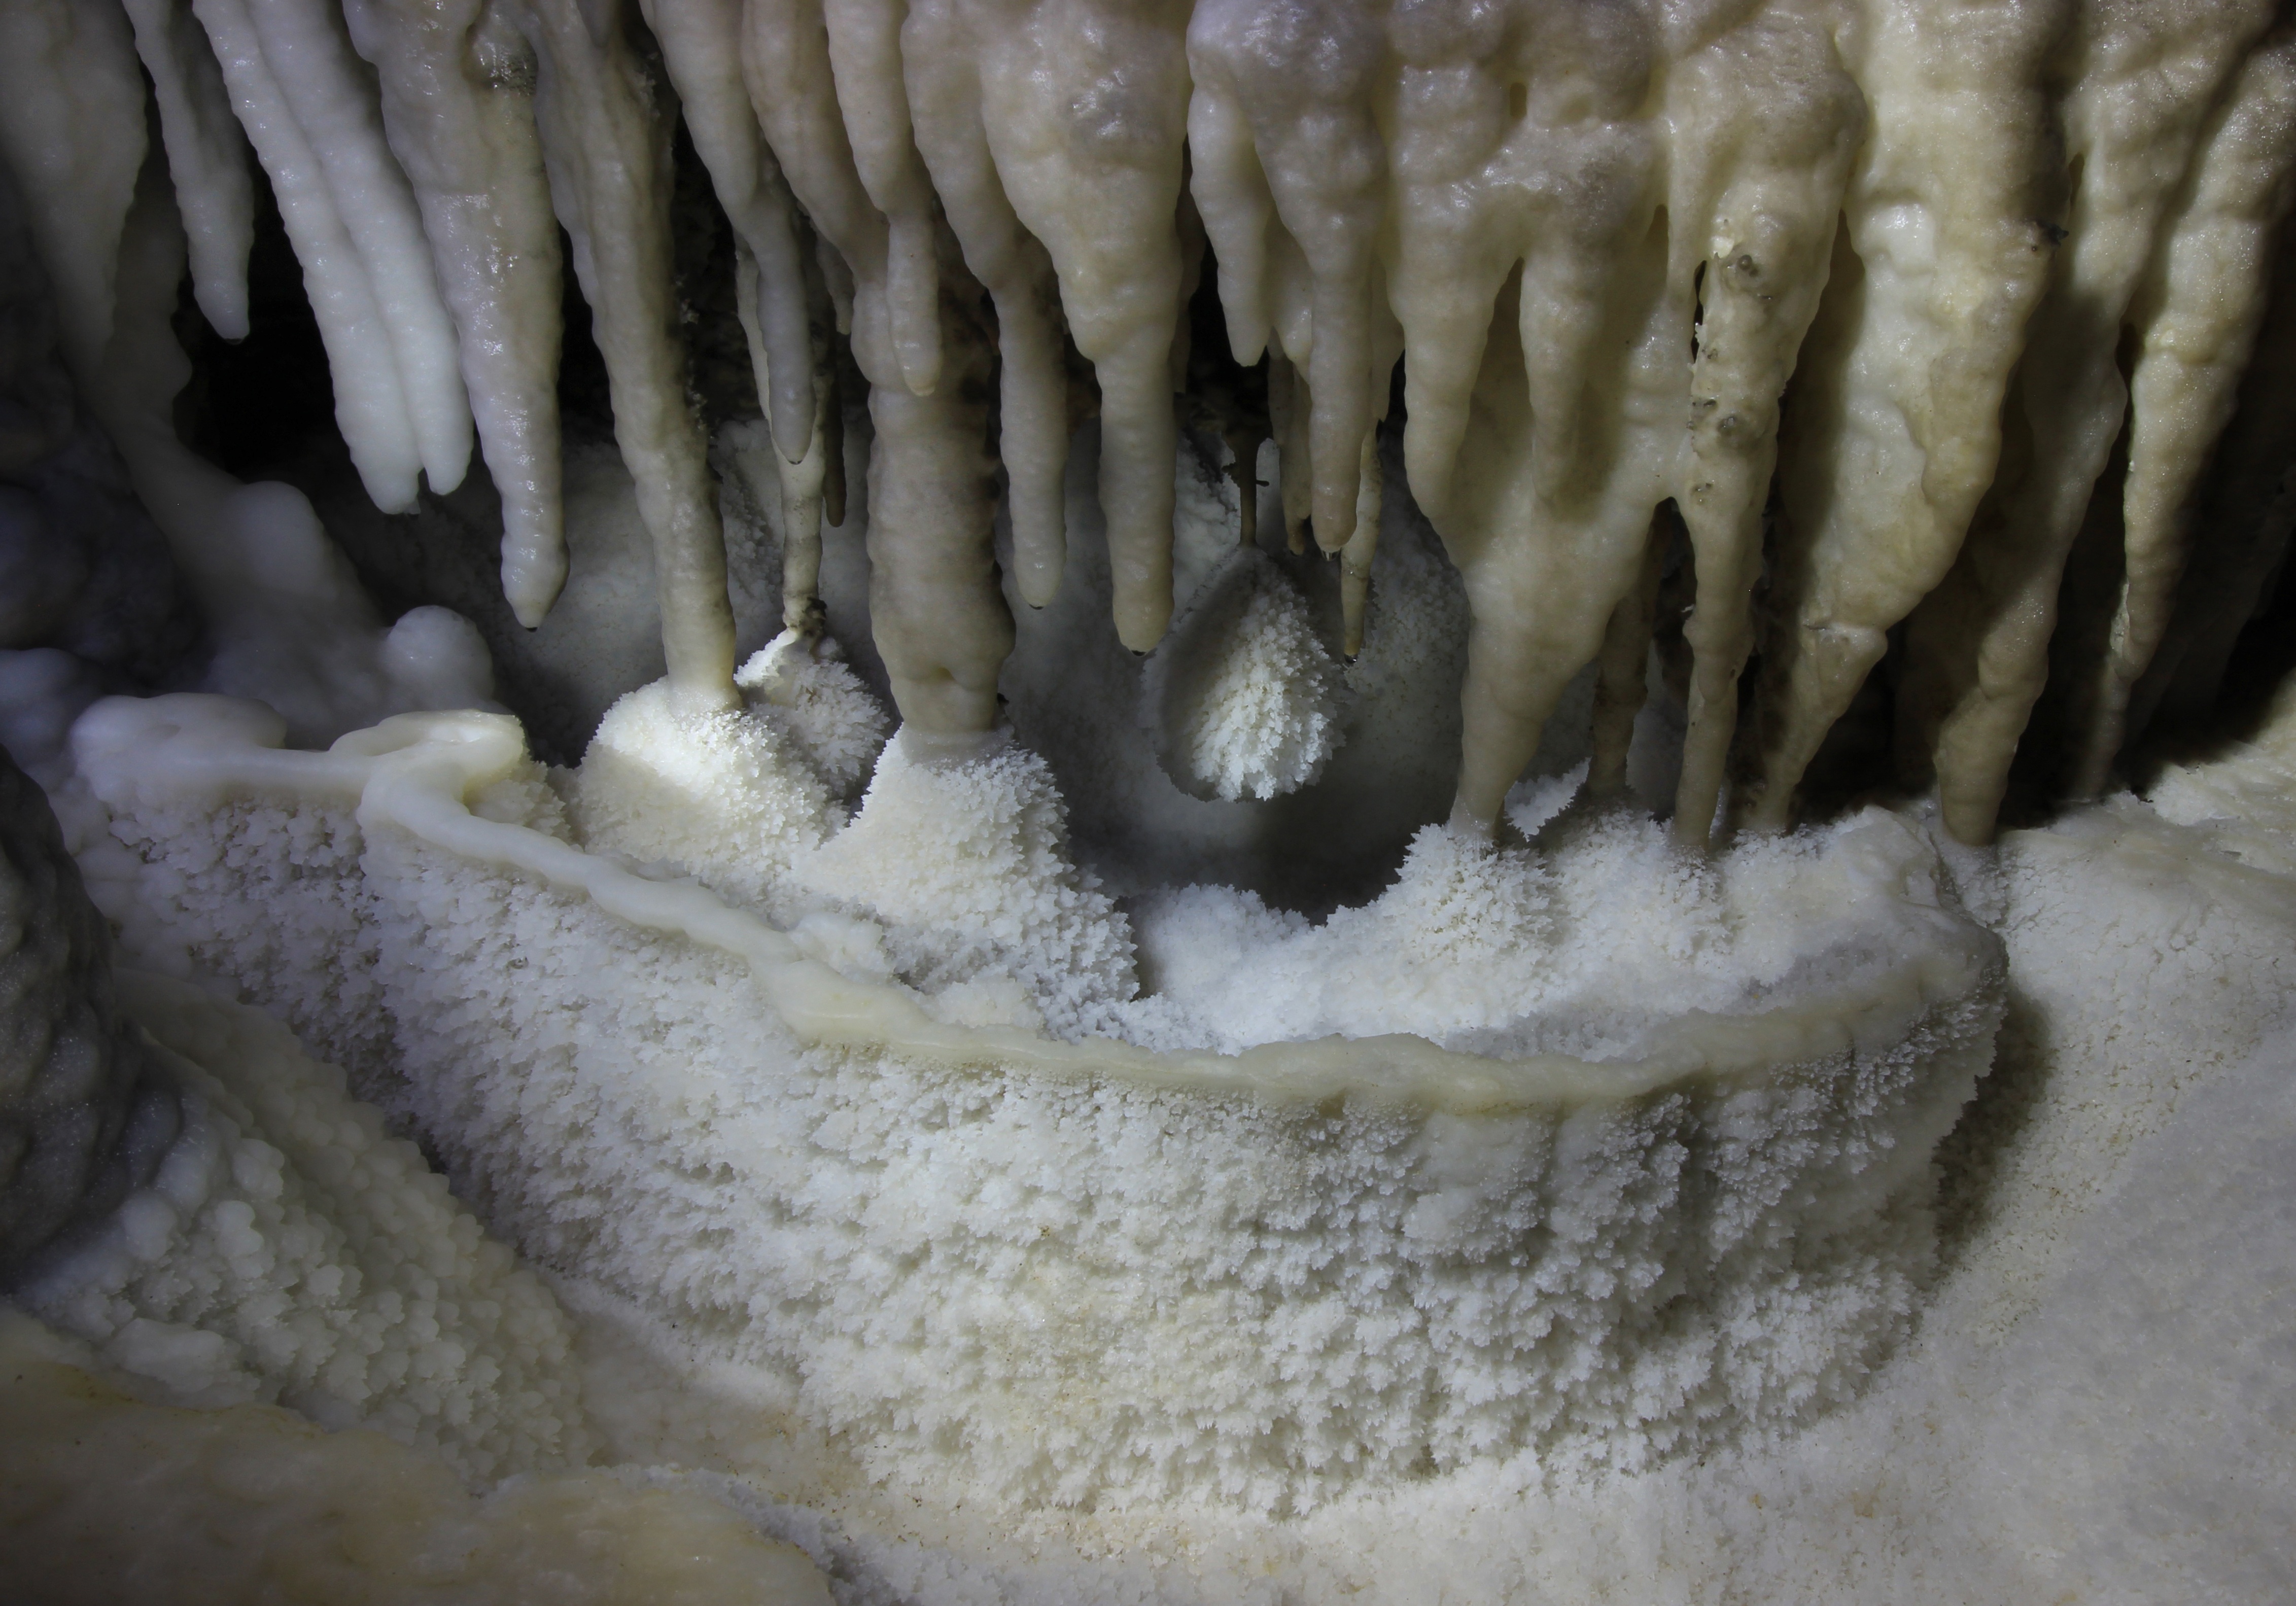
nature, formation, cave, concretions, freezing, caving, stalagmite, stalactite, landform, clubs, potholing, gours, geographical feature, speleothem